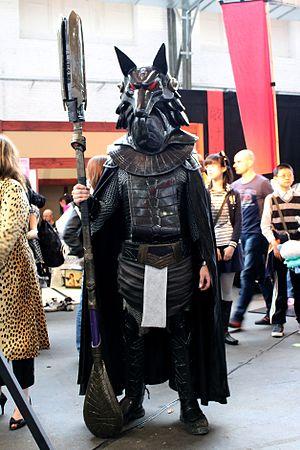
Les Jaffas sont une race fictive inventée dans la série télévisée de science-fiction Stargate SG-1.
Stargate SG-1 ou La Porte des étoiles est une série télévisée américano-canadienne de science-fiction composée de 10 saisons, soit 214 épisodes de 42 minutes. Elle est créée par Brad Wright et Jonathan Glassner d'après le film Stargate, la porte des étoiles de Roland Emmerich. Elle est diffusée entre le 27 septembre 1997 et 17 mai 2002 sur Showtime, puis entre le 7 juin 2002 et le 13 mars 2007 sur Sci Fi Channel.